Hendanes Lighthouse

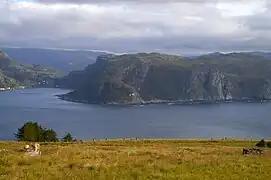
View of the Hendanes Lighthouse

Hendanes Lighthouse is a coastal lighthouse located in Kinn Municipality in Vestland county, Norway. The lighthouse sits on the western shore of the island of Vågsøy, about north of the village of Vågsvåg.